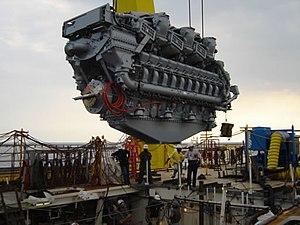
En construction navale, la propulsion désigne l'ensemble des systèmes qui permettent aux navires et bateaux de se déplacer. Elle est effectuée par un propulseur entraîné par un moteur. Le propulseur peut être :